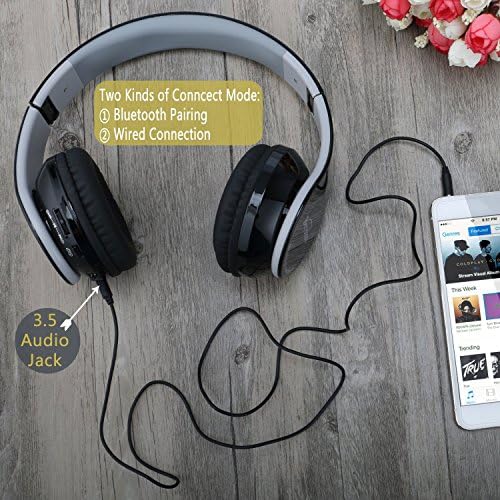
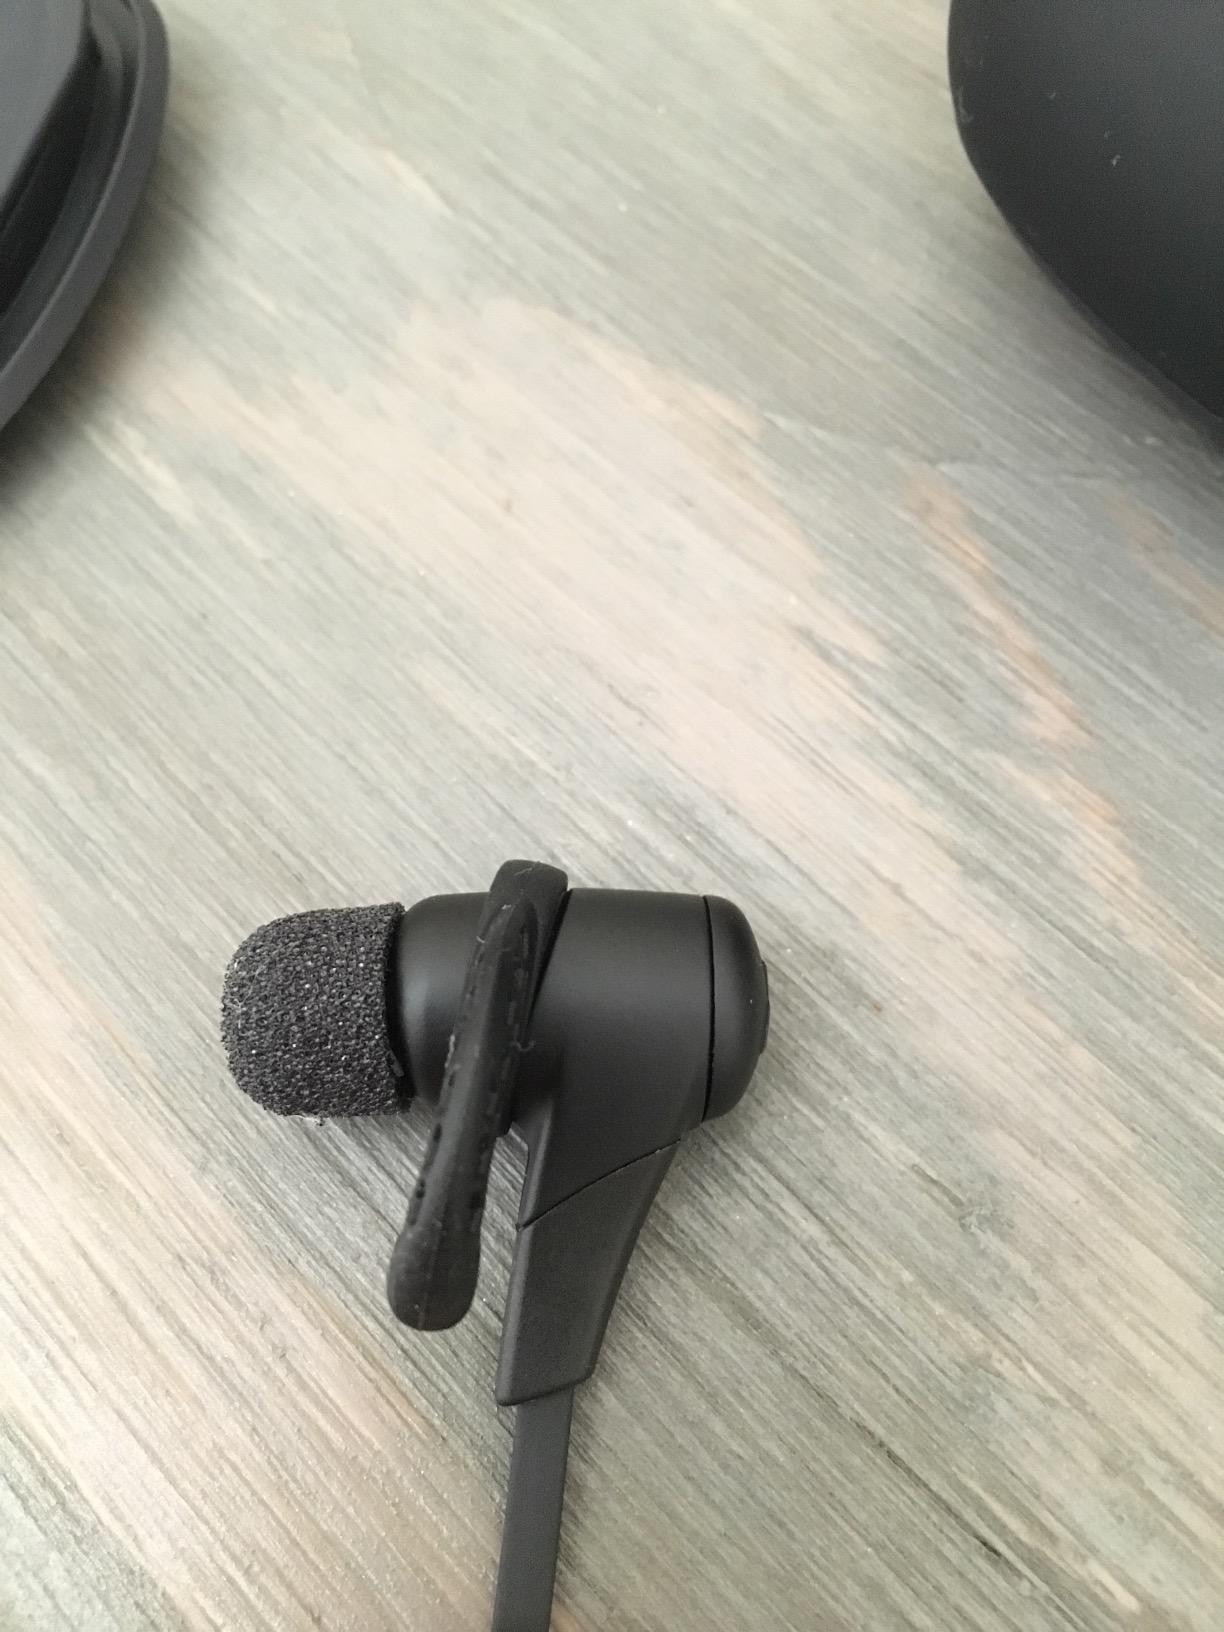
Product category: headphones
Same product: no